Orphaned Land

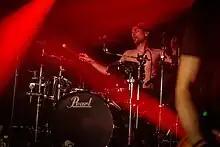

On May 22, 2010, Orphaned Land performed as the opening act to Metallica's show in Israel. Orphaned Land then went on a festival tour in the summer of 2010, promoting "The Never Ending Way of ORWarriOR", with appearances at festivals such as Wacken Open Air, Summer Breeze Open Air, Sonisphere Festival, Gods of Metal, Rock Hard Festival, and more. After the summer festival tour, Orphaned Land, along with Swallow the Sun, went on a North American tour in support of Katatonia. Orphaned Land then followed this with a tour of Europe alongside Ghost Brigade supporting Amorphis. In February 2011, Orphaned Land performed at the Riviera cultural festival at VIT University in Vellore, India. In February 2012, they returned to India and played at the Alcheringa festival at the Indian Institute of Technology, Guwahati.